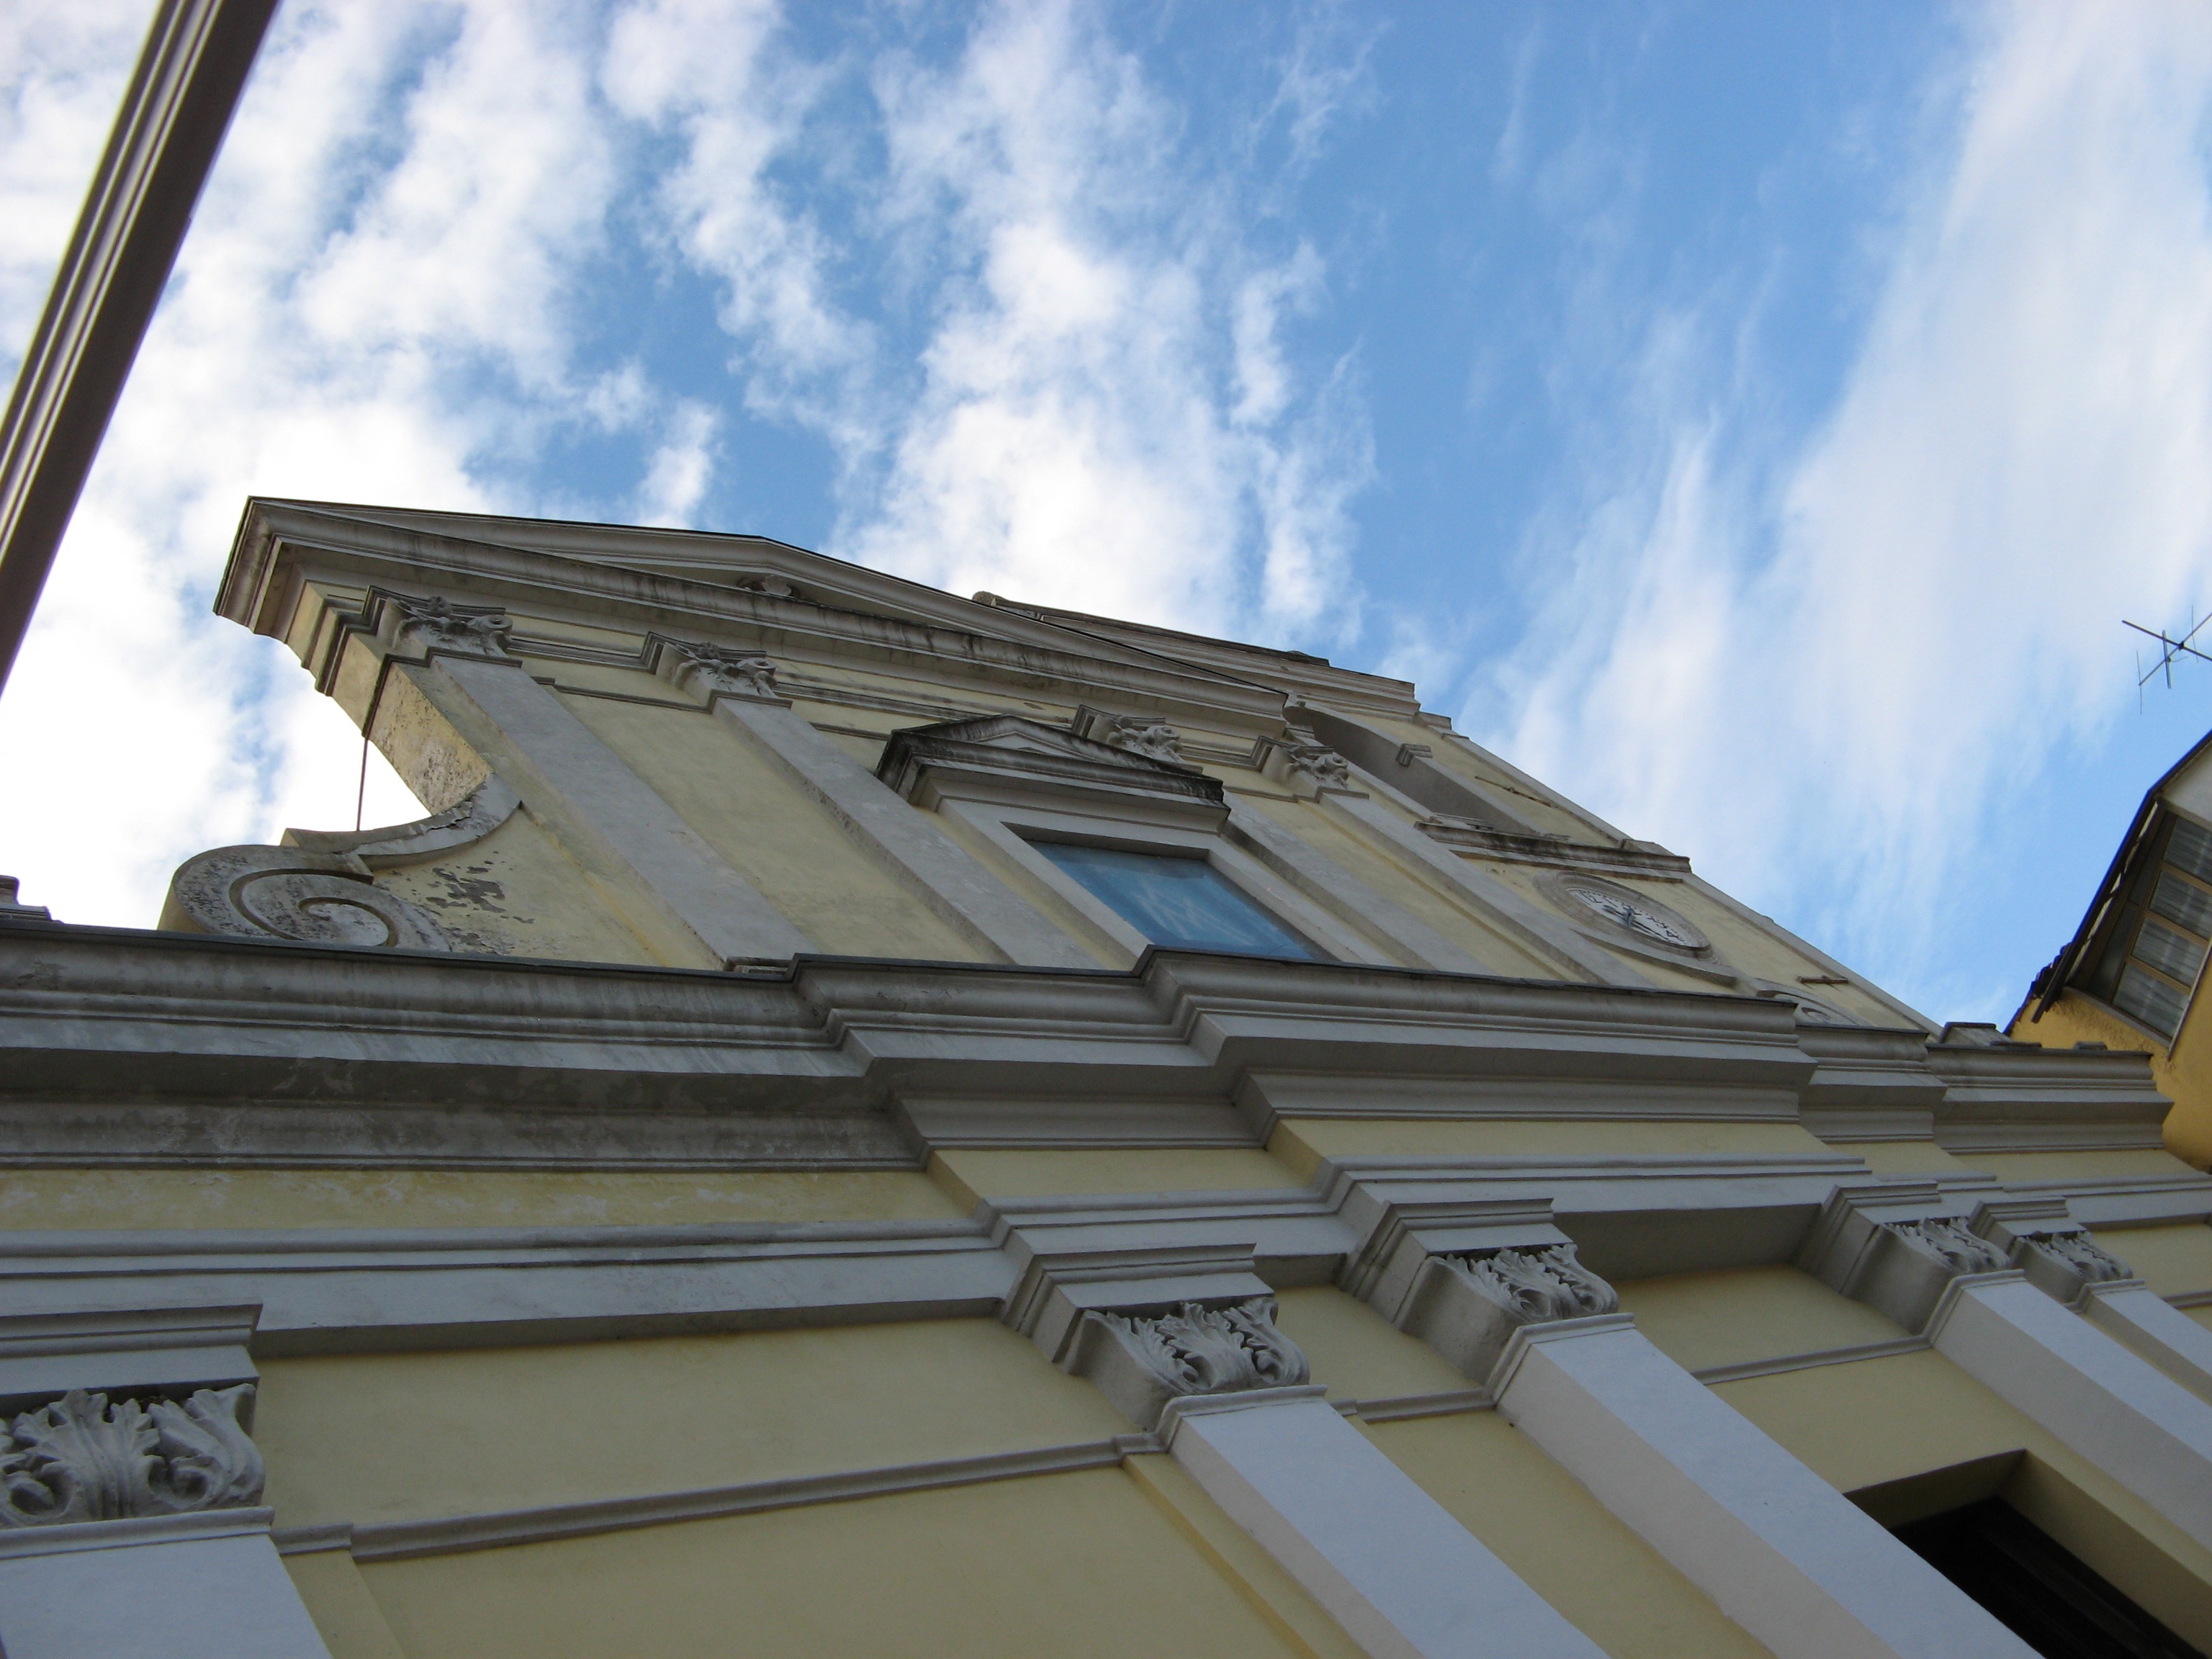
architecture, sky, sun, house, roof, italy, facade, church, calabria, clouds, daylighting, particular, outdoor structure, fagnano castello